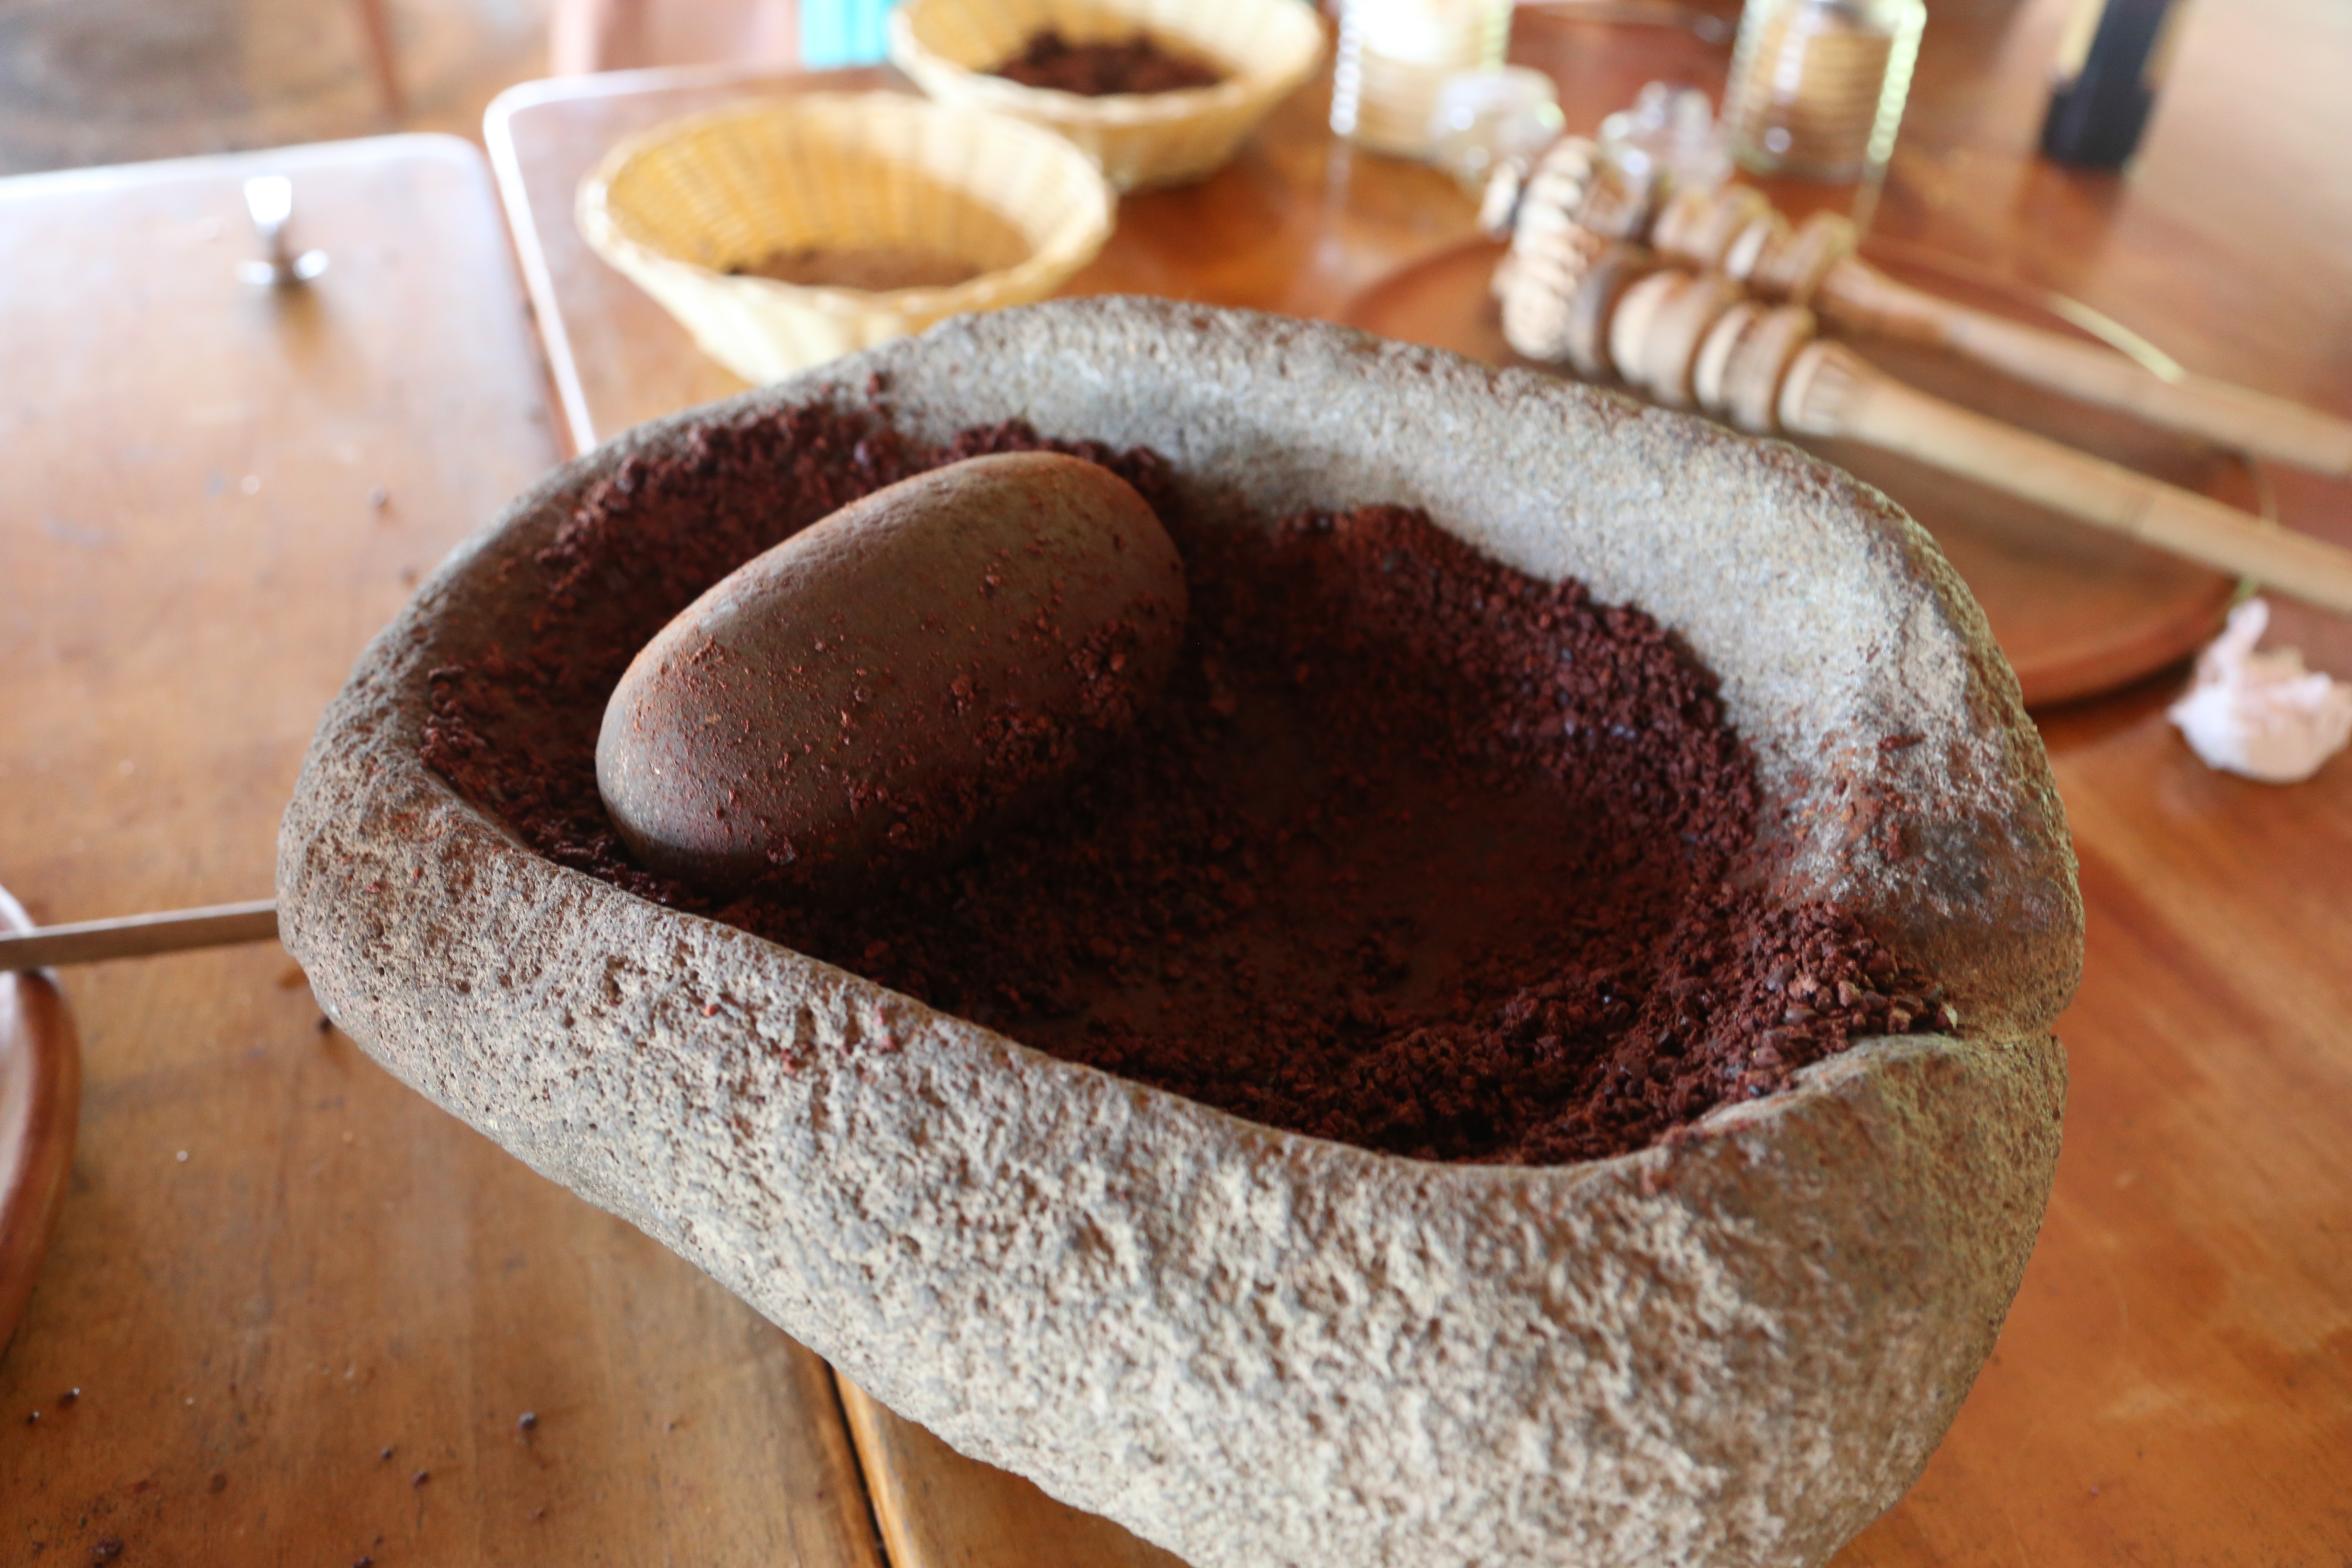
food, chocolate, baking, gourmet, dessert, grind, chocolate cake, cocoa, icing, sweetness, traditional, heirloom, baked goods, mortal, snack food